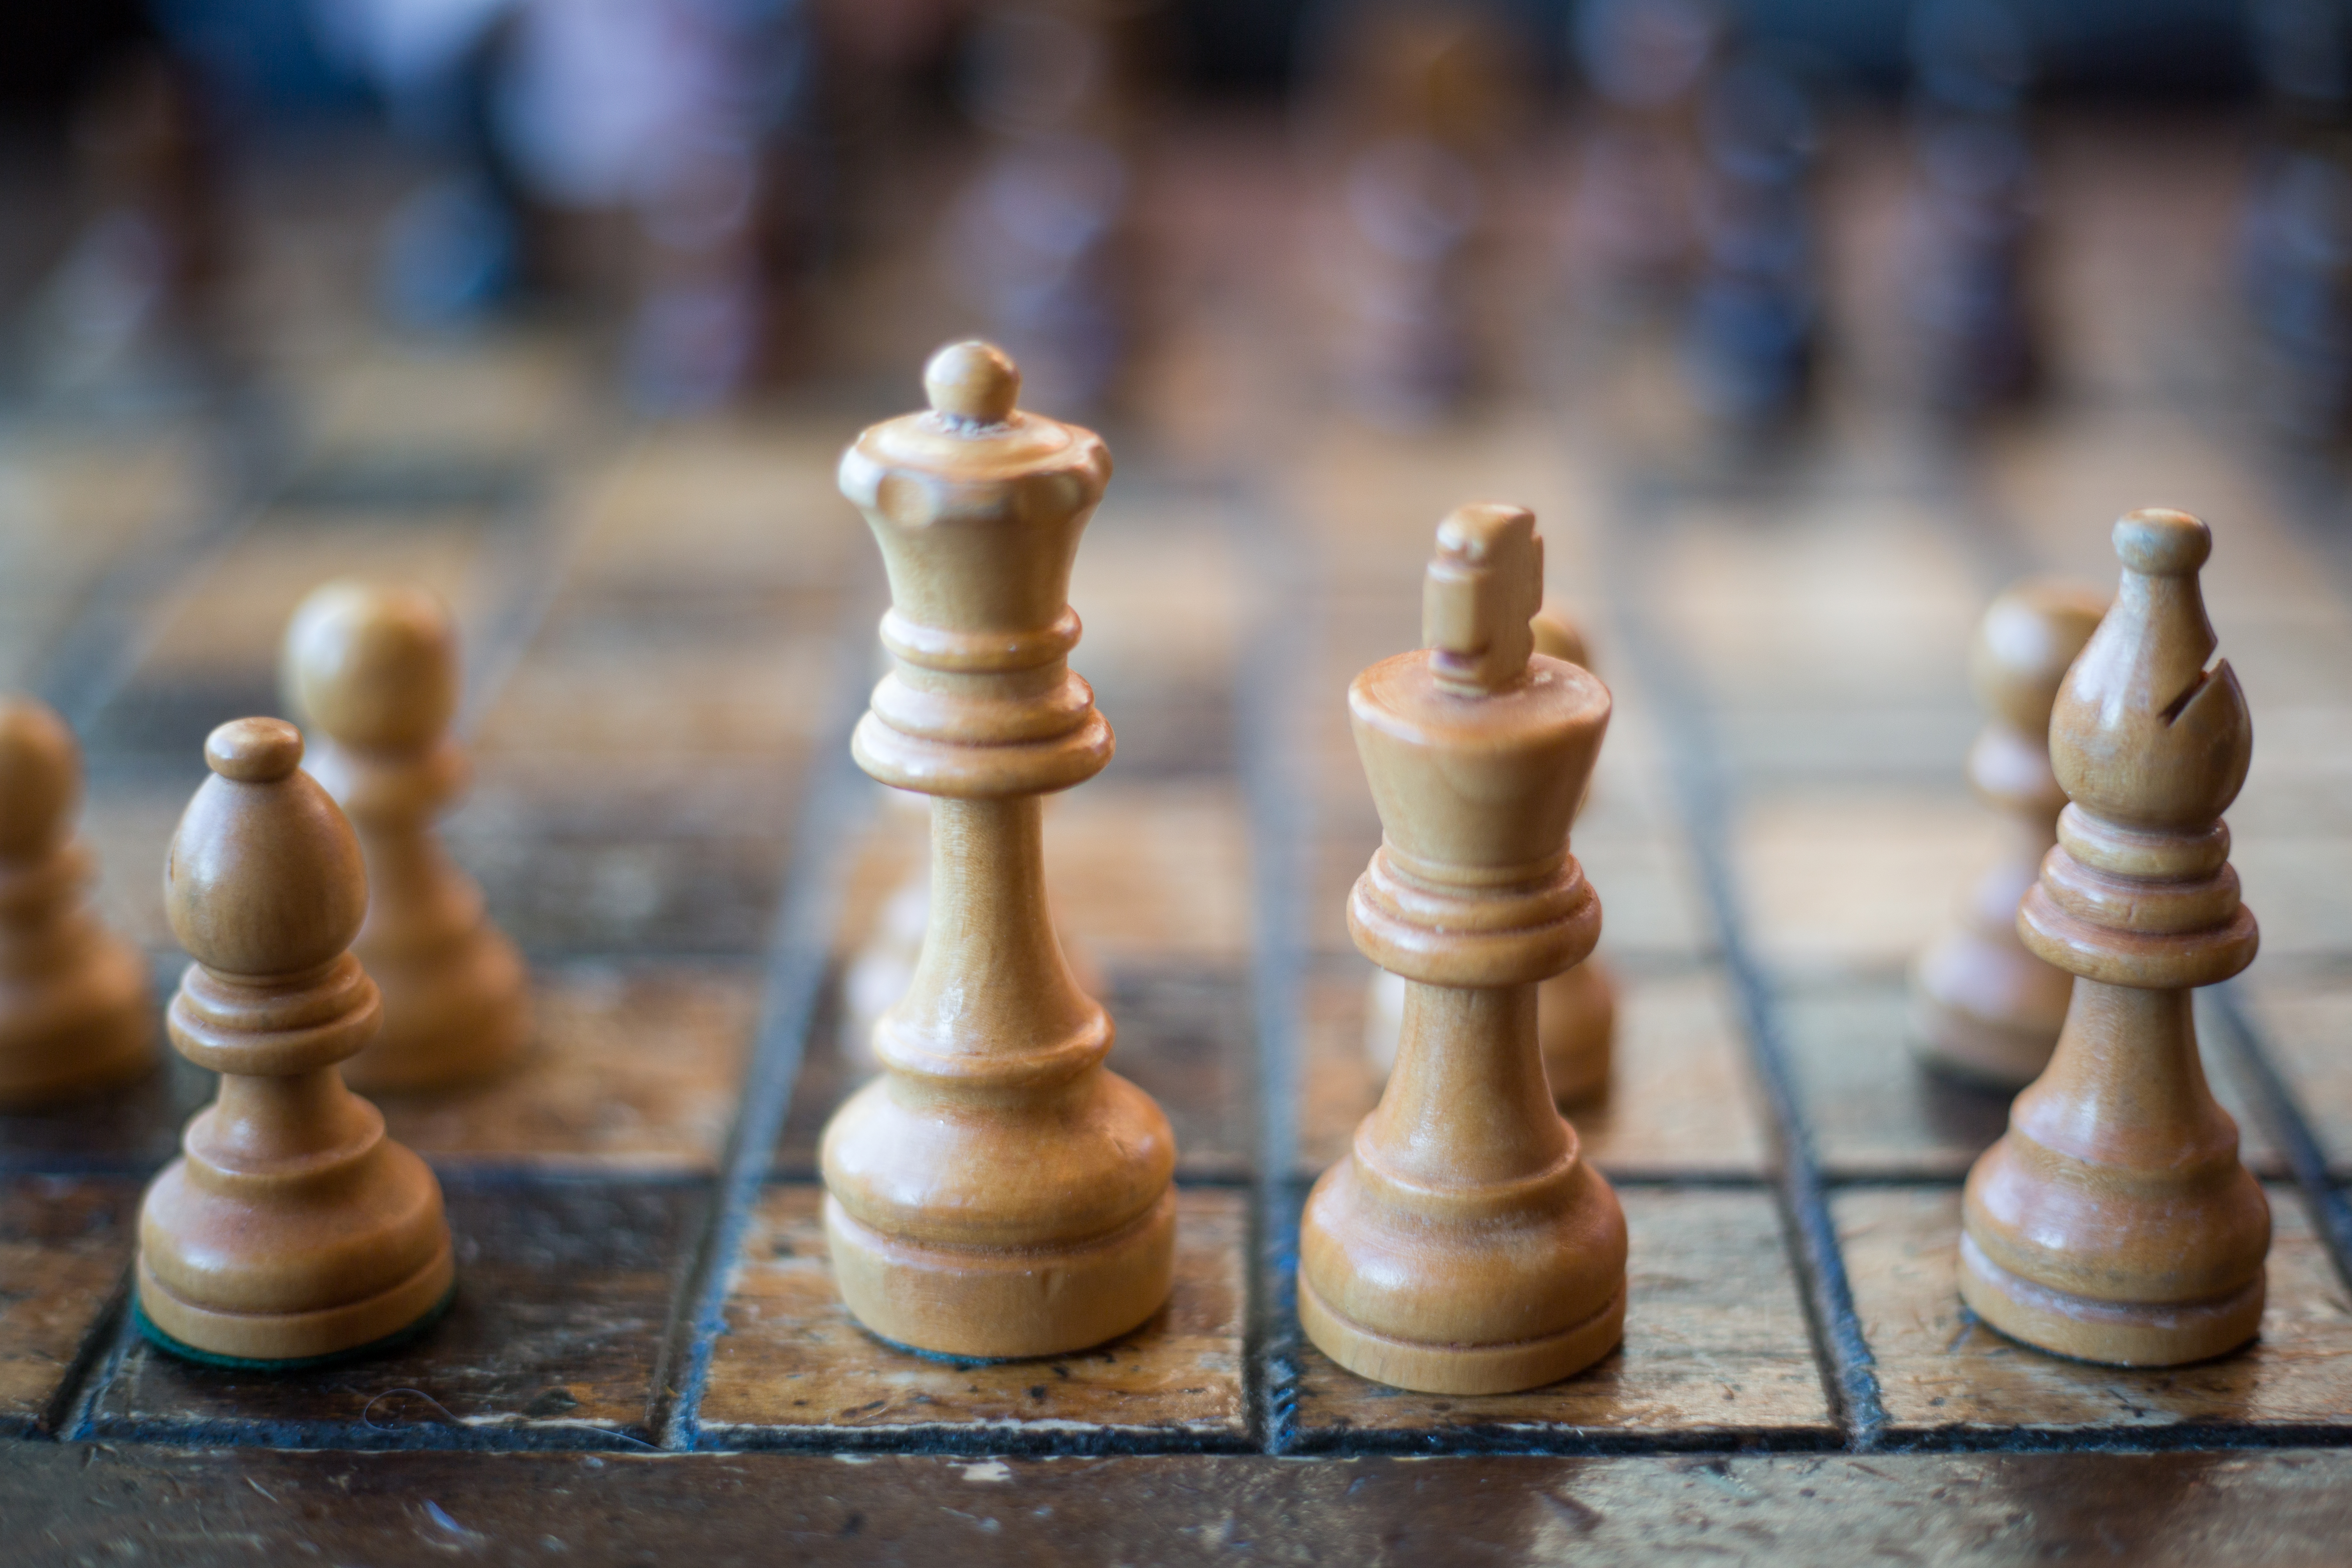
chessboard, games, chess, indoor games and sports, board game, recreation, wood, tabletop game, sports equipment, finial, play